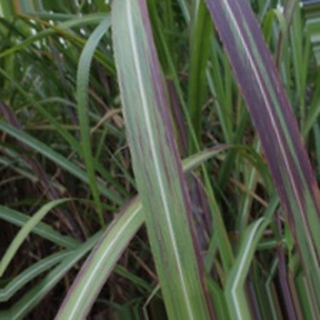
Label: sugarcane_bacterial_blight